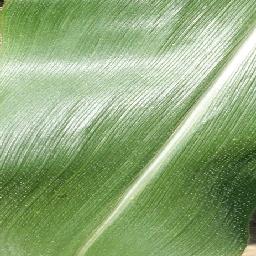
Label: Corn___healthy